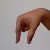
The image shows a hand gesture representing the letter 'Q' in Indian Sign Language.